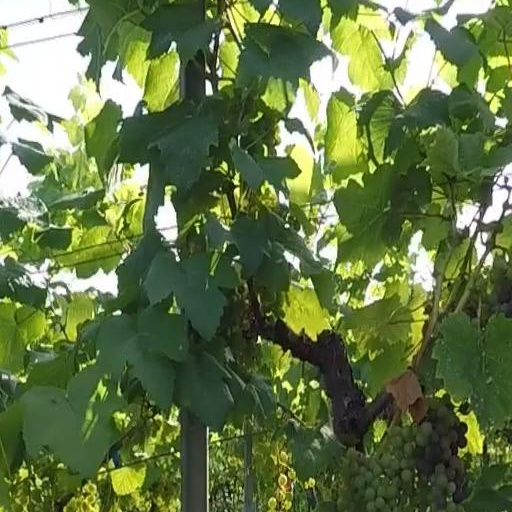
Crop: grape